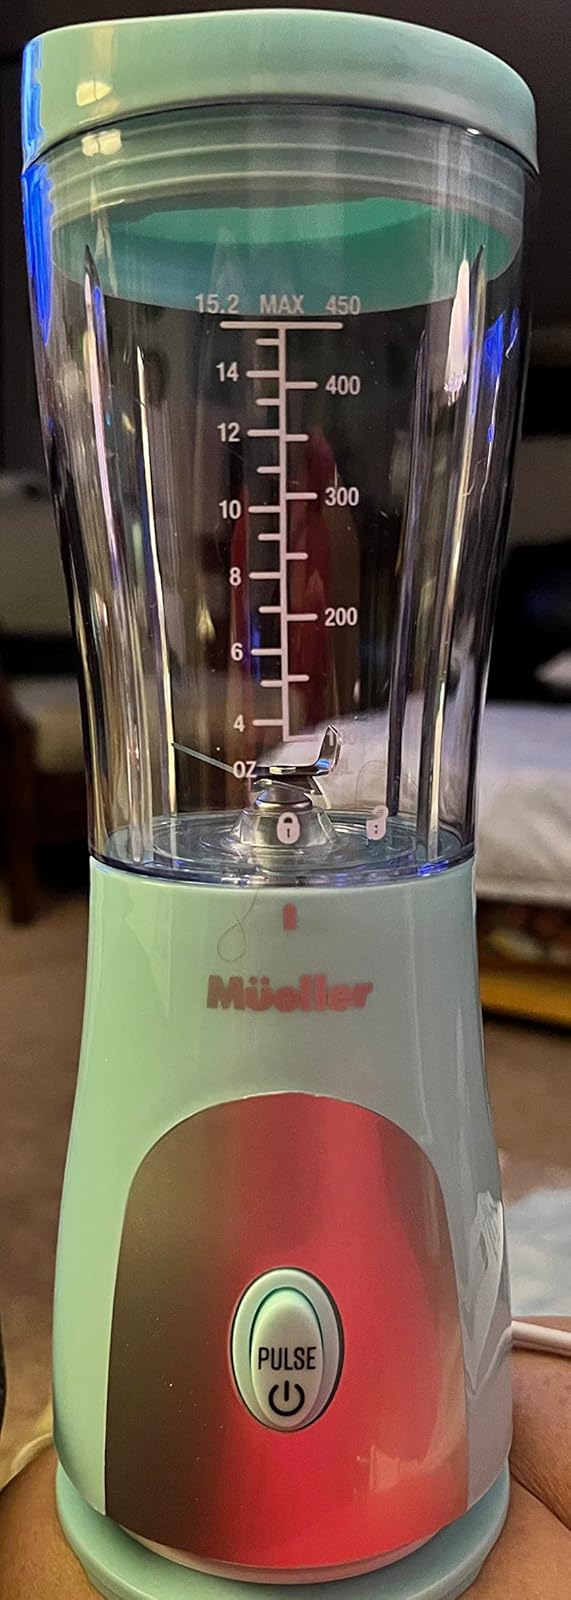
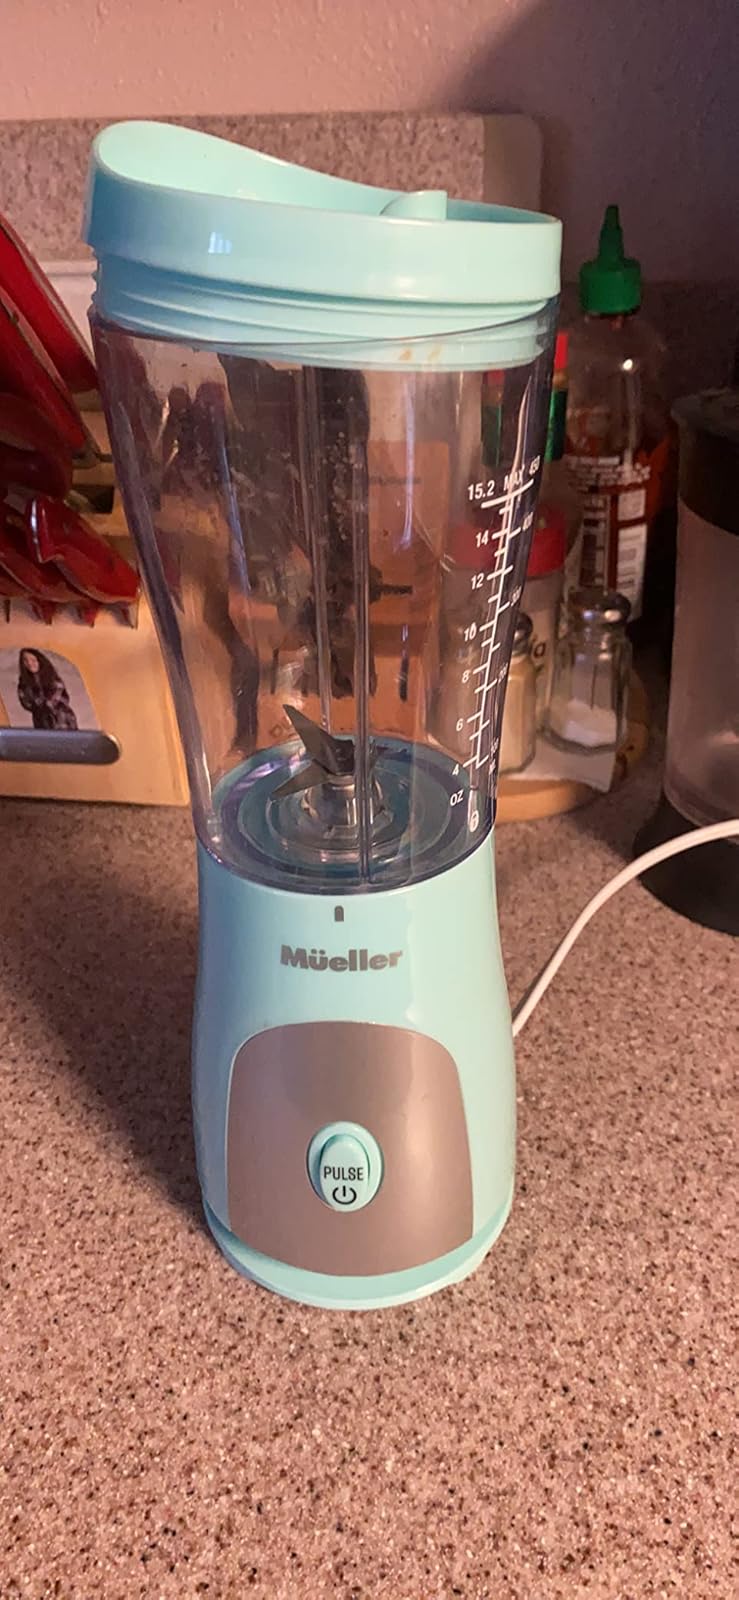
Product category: items_blender
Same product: yes